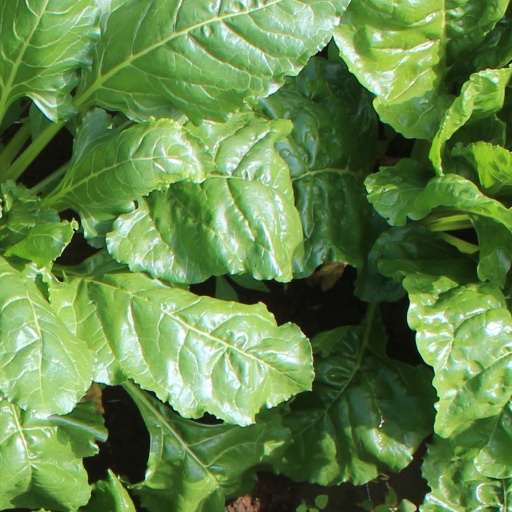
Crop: sugar beet